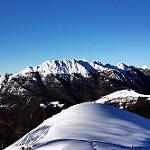
Scene: Outdoor